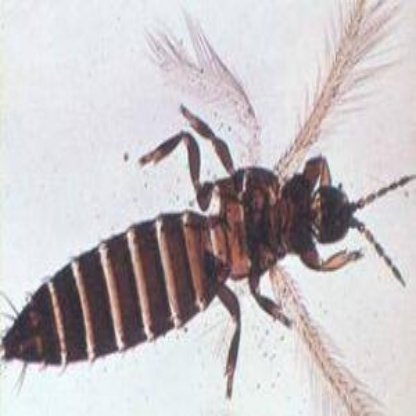
Nhãn: Bọ trĩ ( Thrips )